Eagle Peak (Wyoming)

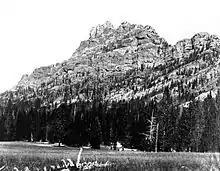
Eagle Peak, c.1890

Eagle Peak wildlife are in the alpine tundra zone and may be threatened by global climate change—the gradual shift of montane fauna and flora upwards could lead to the permanent loss of some species from the park. To the south, on the boundary of the park is Eagle Pass and the Thorofare Plateau, which has a population of elk, moose, deer, bear, bighorn sheep and others and lies along an important north–south migration route for the elk. Flora includes sedges and rushes, and tufted hairgrass in alpine meadows.